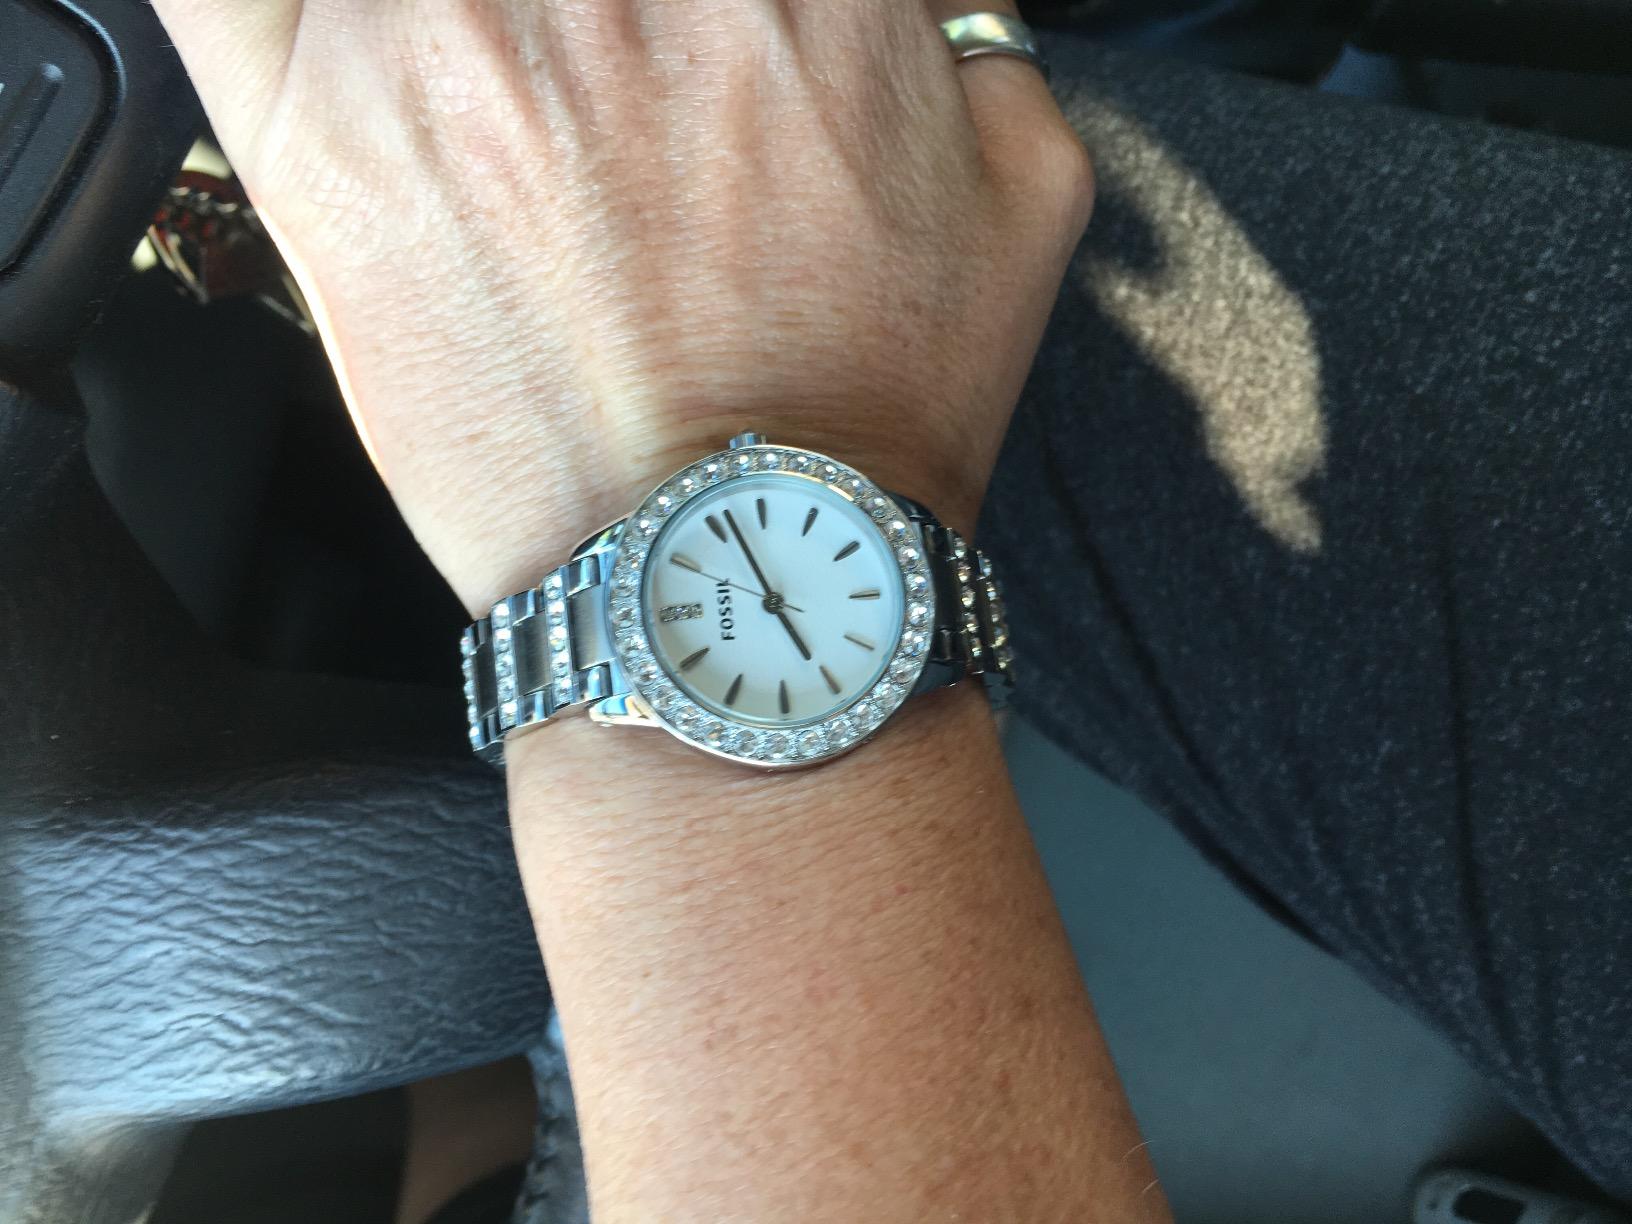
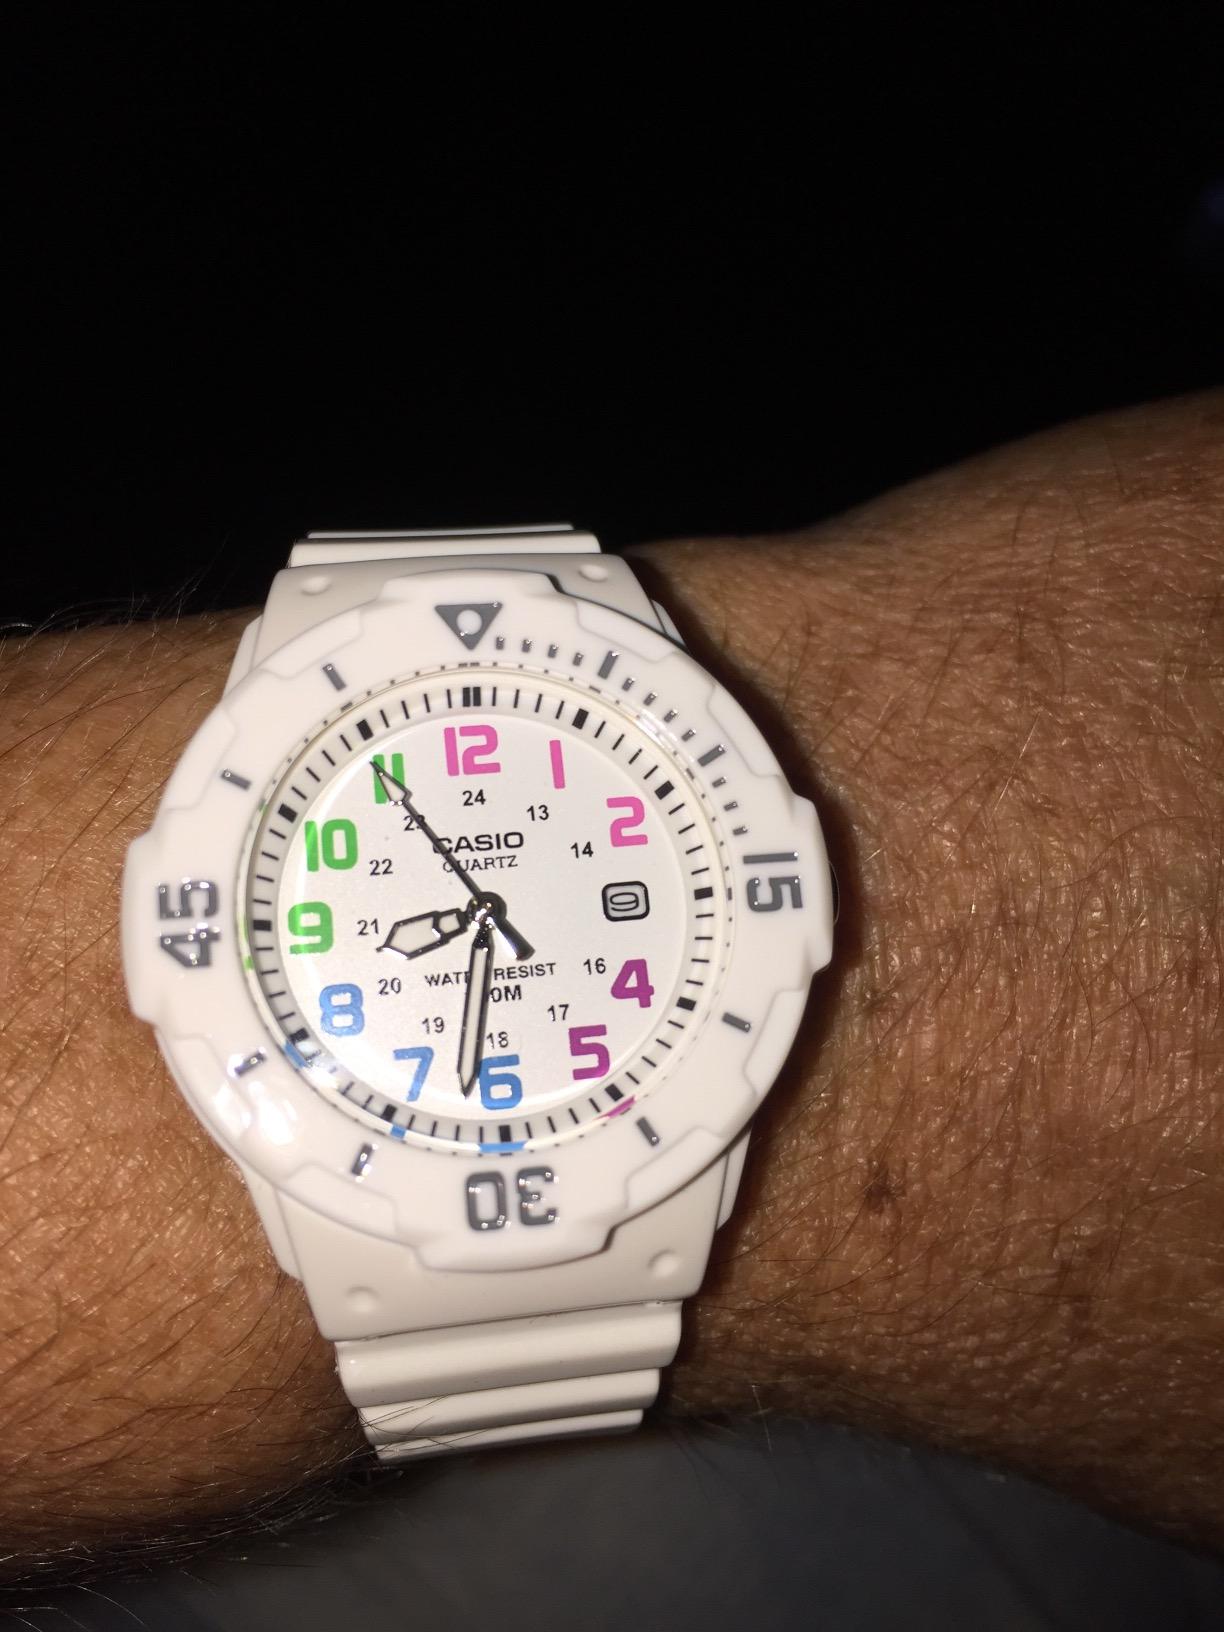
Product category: accessories_watch
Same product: no